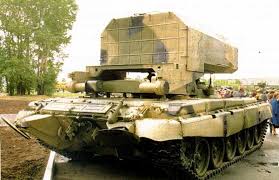
Label: Self Propelled Artillery